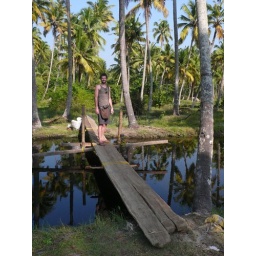
bridge over still water